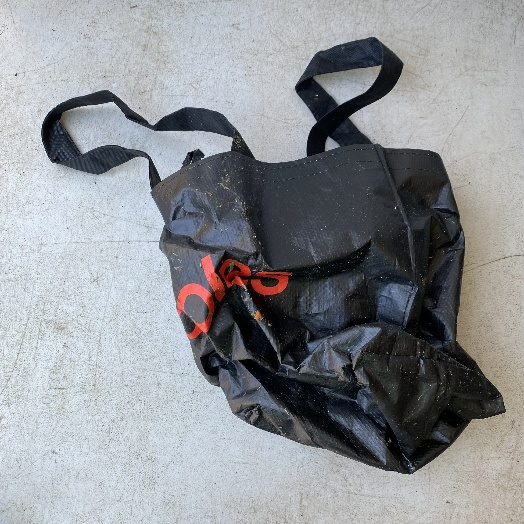
Label: Miscellaneous Trash